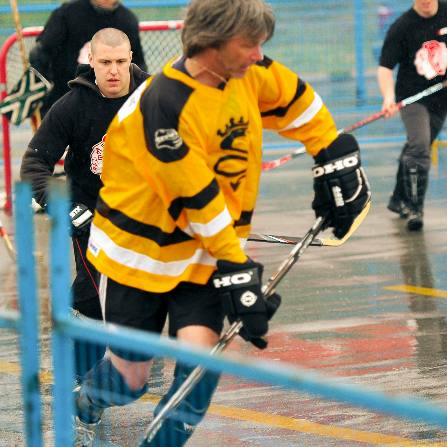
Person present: Yes